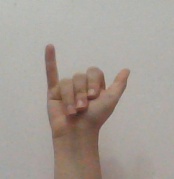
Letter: ya